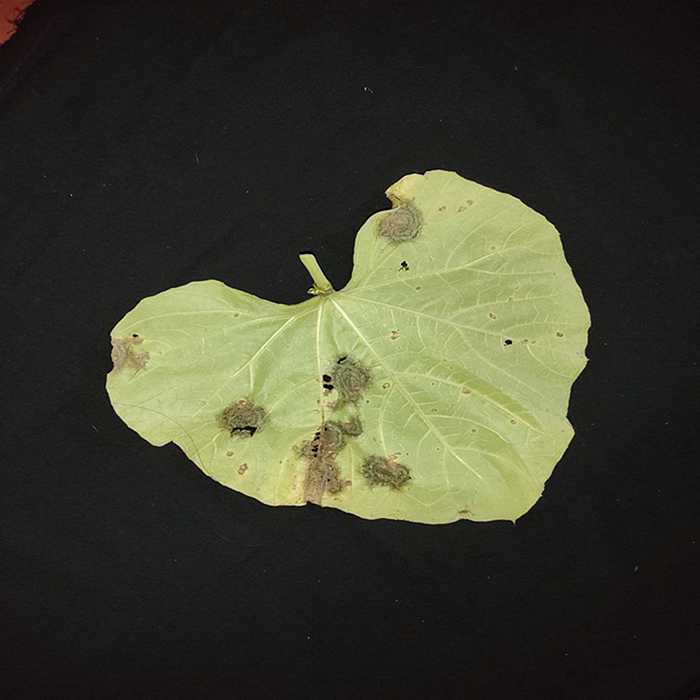
Plant: Bottle gourd
Label: Downey mildew